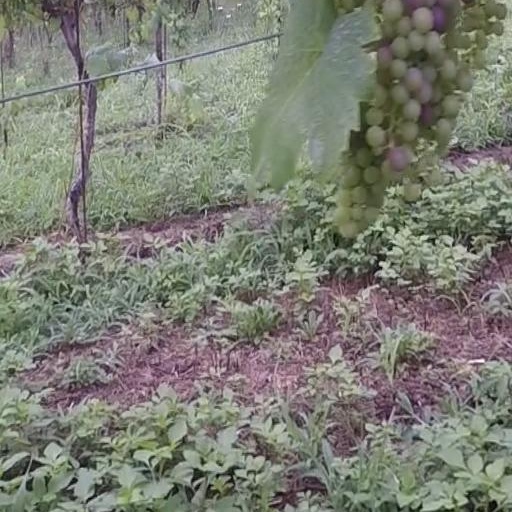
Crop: grape